Necropolis of the Rabs

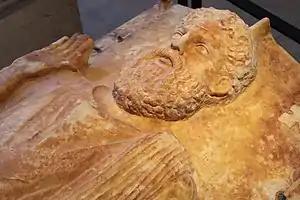
Detail of the priest's sarcophagus in the Louvre.

During the Roman period, under the Colonia Iulia Concordia Carthago, the necropolis saw limited use. Alfred Louis Delattre identified a structure in opus reticulatum as a "fanum of Ceres". The presence of Punic-era terracotta figurines dedicated to Demeter has led to speculation about a Temple of Demeter existing there in the early 4th century BC, possibly built to address the destruction of a similar temple during the Sicilian Wars. While Stéphane Gsell rejected this idea, findings such as a stuccoed capital (noted by ) and another architectural element (discovered by a soldier and housed in the Bardo Museum since 1926) have led Gilbert Charles-Picard, Alexandre Lézine, and Naïdé Ferchiou to support the temple hypothesis. mentions a temple that existed from the Punic period to the Roman period.